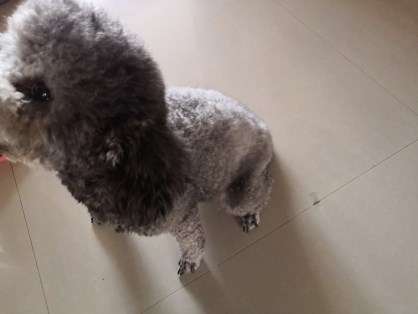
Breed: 7449-n000128-teddy